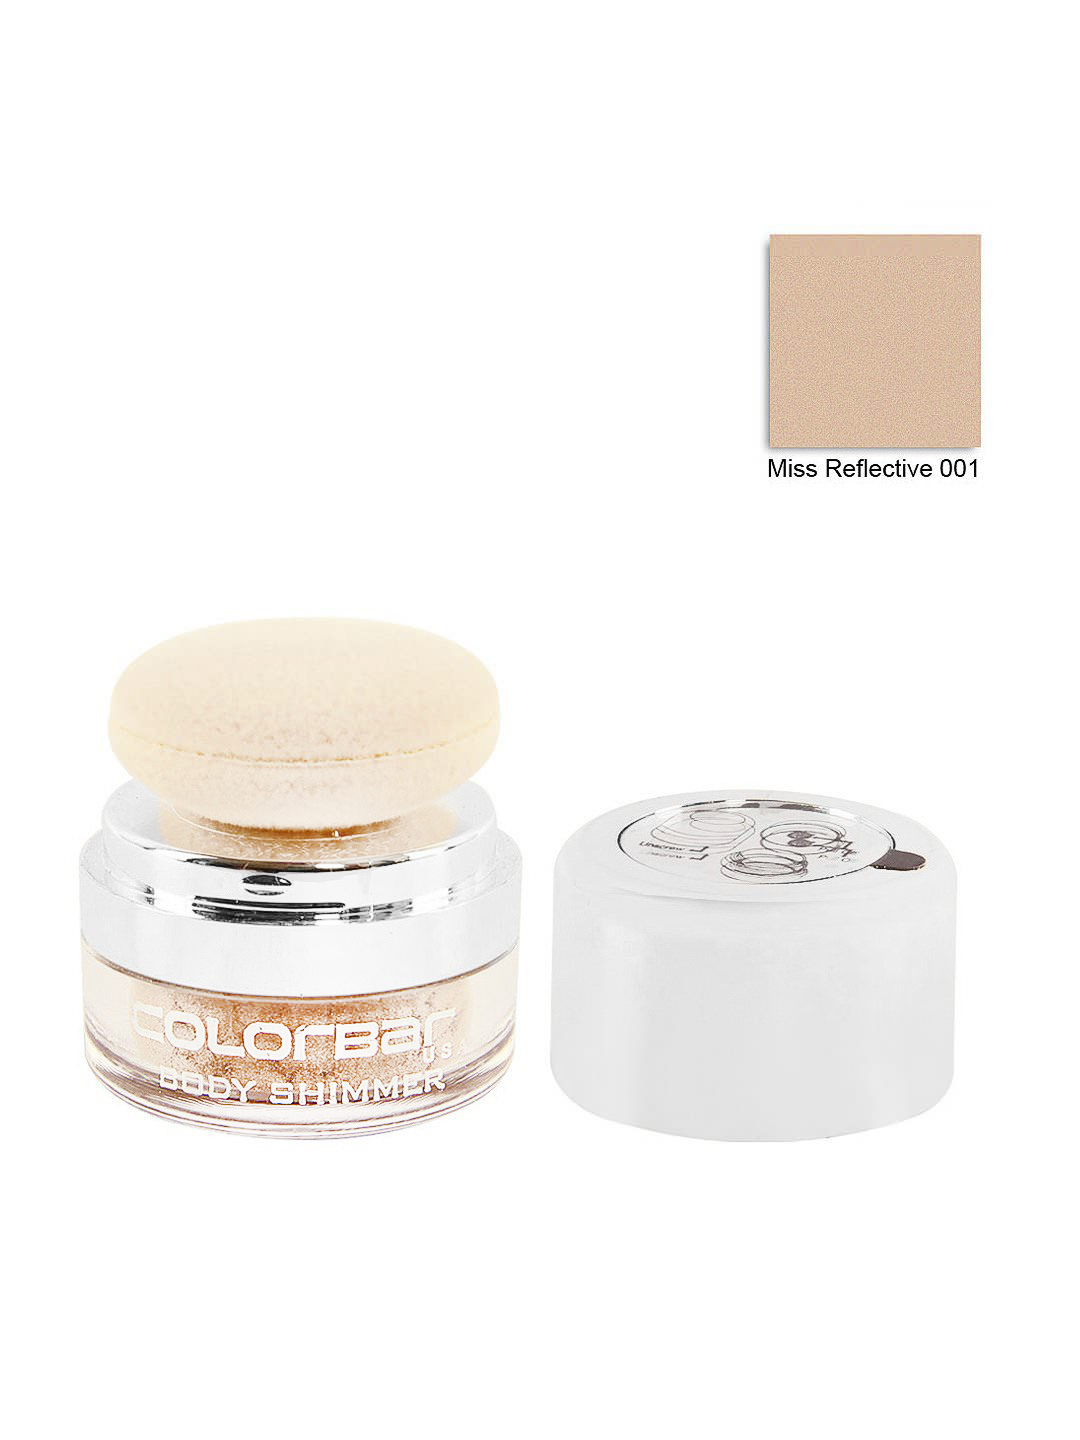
Colorbar Miss Reflective Body Shimmer 001
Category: Personal Care / Beauty Accessories / Beauty Accessory
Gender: Women
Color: Skin
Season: Spring 2017
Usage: Casual